1998 Portuguese regionalisation referendum

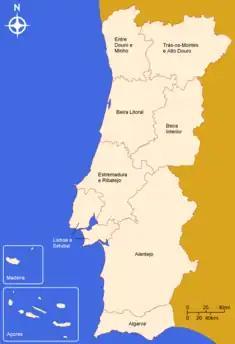
Proposal of eight administrative regions put forward in the referendum

The creation of administrative regions in mainland Portugal was an electoral promise of the Socialist Party (PS) in the 1995 legislative election campaign. By 1996, the newly elected leader of the Social Democratic Party (PSD), Marcelo Rebelo de Sousa, defended that regionalisation should be decided by a referendum, while Prime Minister António Guterres wasn't that supportive of the referendum idea. A poll, in April 1996, showed that 53 percent of voters wanted a referendum, with support for regionalisation being 49 percent in favour and 29 percent against.